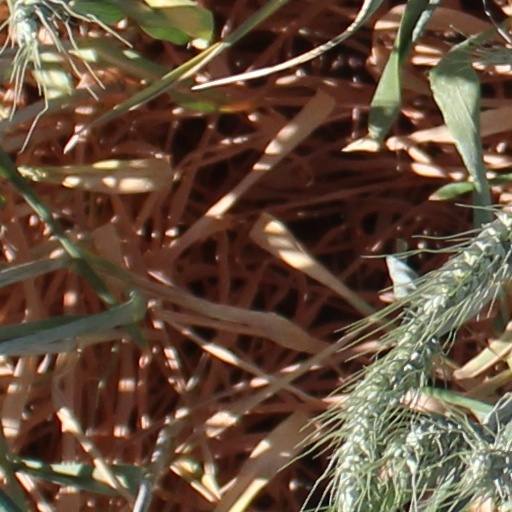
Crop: wheat